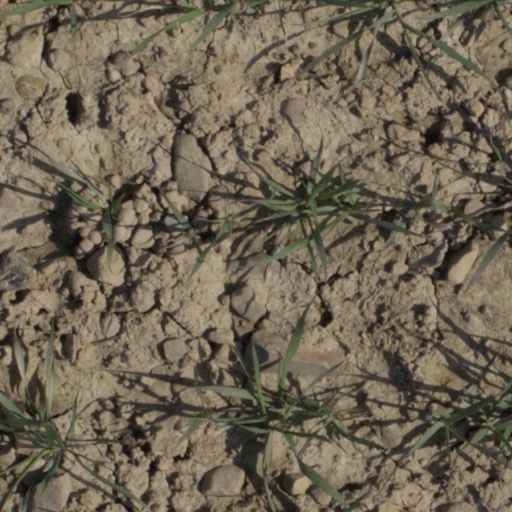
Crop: wheat